Clarks (shoe retailer)

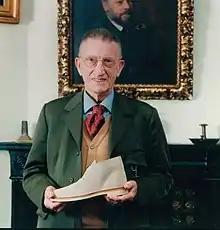
Nathan Clark holding a Desert Boot

Expansion of the business post-war was largely initiated by fourth-generation family members: Bancroft Clark, appointed managing director and chairman in 1942 and his cousins, Anthony Clark and Peter Clothier, accountable for Sales/Marketing and Manufacturing respectively.